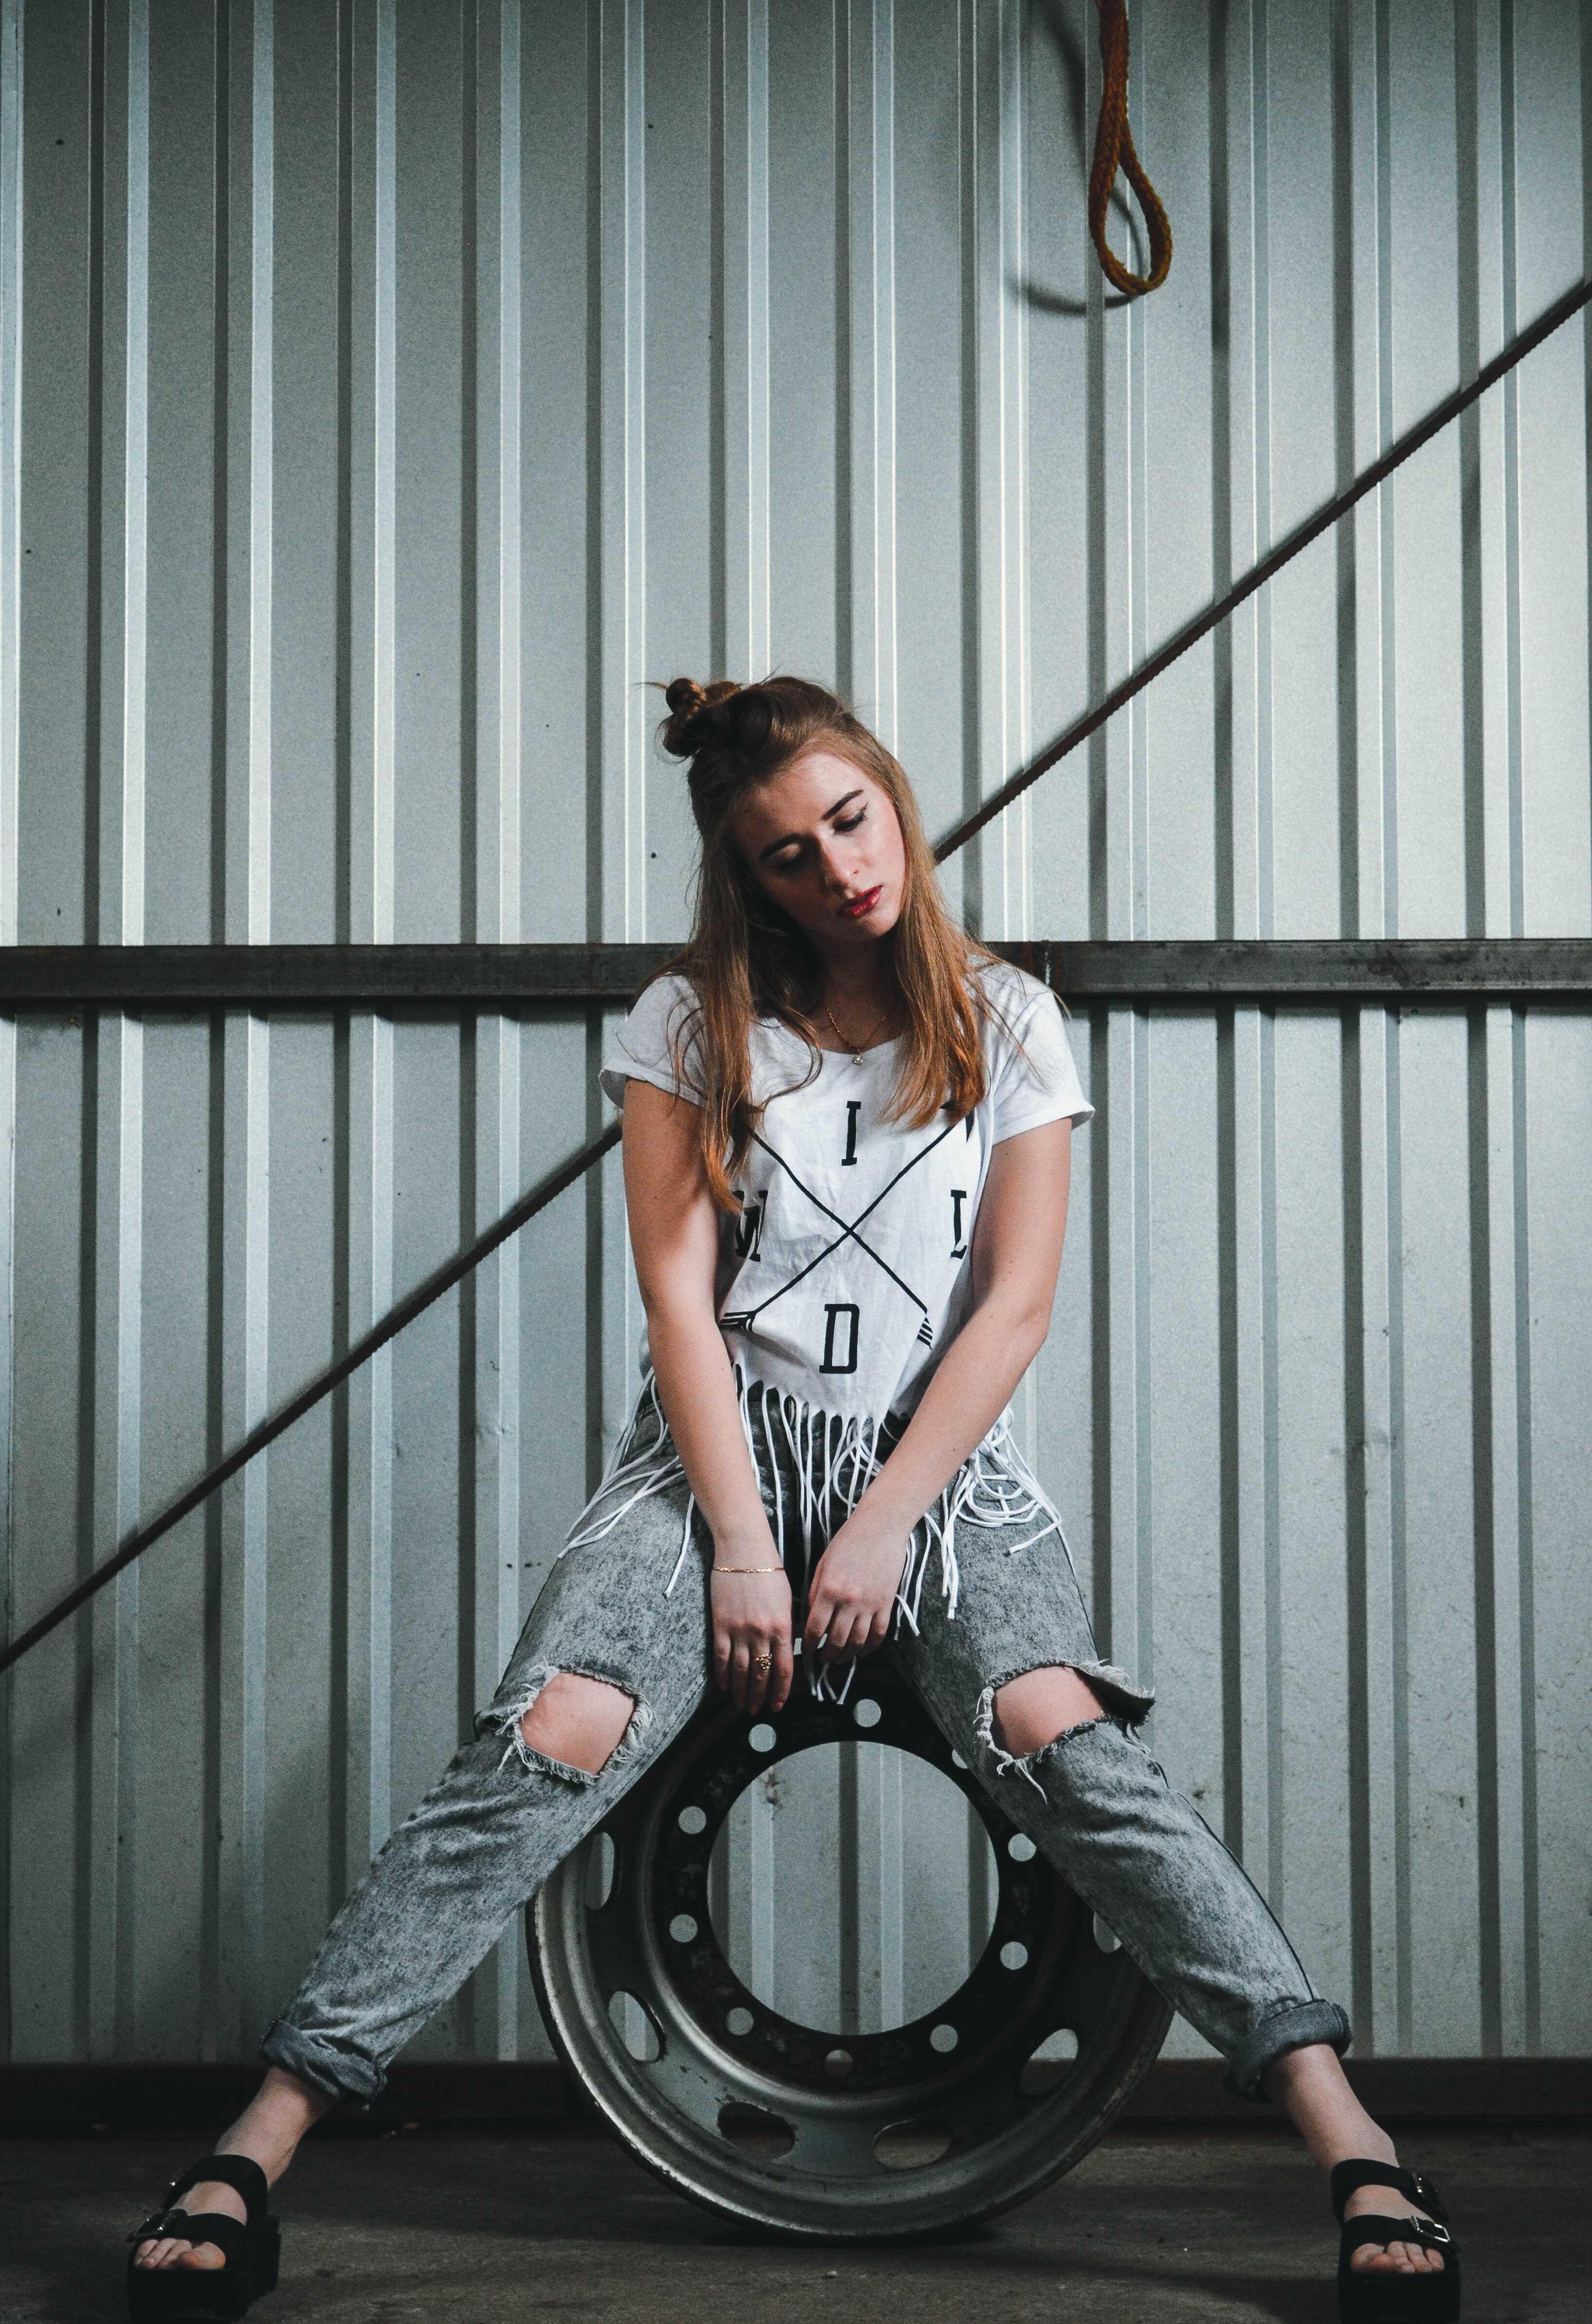
person, girl, woman, view, leg, portrait, model, young, sitting, fashion, clothing, lady, blonde, eyes, footwear, singing, lips, beauty, beautiful, mood, photo shoot, human positions